Staines-upon-Thames

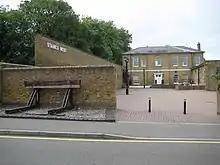
The former Staines West railway station

A third station in the town was opened on 2 November 1885. was the terminus of a single-track branch from the Great Western Main Line, constructed by the Staines and West Drayton Railway Company. Originally the intention had been to create a junction with the line from Datchet and for trains to serve the main Staines station, but inter-company rivalry meant that a separate facility was built instead. The freight yard closed in the 1950s and passenger services ceased in March 1965. Trains continued to run to the Staines fuel yard, at Staines West, until the early 1990s.